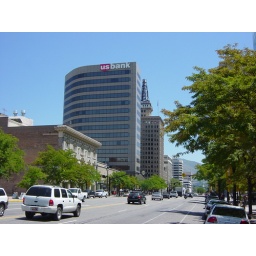
street view, note mountains in background